Winecoff Hotel fire

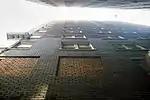
The alley between the Winecoff and the Mortgage Guaranty Building

Fire spread was initially hampered by the stair arrangement. While the stairs were not closed off by doors, the configuration placed ascending and descending runs around the corner from each other, keeping fire and hot gas from quickly ascending the stair. Fire did not spread through the enclosed elevator shafts, nor through the laundry or mail chutes. Open transoms between the rooms and the corridors admitted fresh air for combustion, eventually creating a flue-like effect with the fire climbing to all but the two top floors. Once established in the corridors, the fire fed on the burlap wallcoverings and ignited room doors and transoms. Doors and transoms were burned through on all but the fourteenth and fifteenth floors. Guests opened windows seeking fresh air and rescue, further enabling the draft of fresh air to the fire. The fire investigation revealed that an open transom was closely associated with the ignition of a given guest room and its contents.